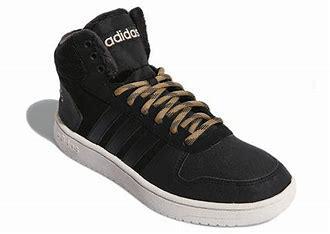
Brand: adidas
Model: NEO Hoops 2 Skate